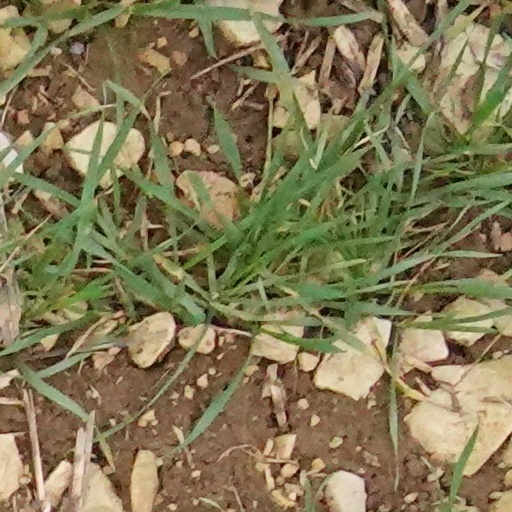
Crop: wheat